Caifanes

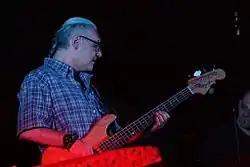
Former bassist Sabo Romo

Rodrigo Baills (guitars), Chucho Merchán (bass guitar), Federico Fong (bass guitar, 1993–1995), José Manuel Aguilera (guitar, 1994–1995), Stuart Hamm (bass guitar, 1993), Gustavo Cerati (guitar, 1988), Adrian Belew (guitar, 1992), Yann Zaragoza (keyboards, 1993–1995), Leo (percussion), Graham Nash (harmonica/bass, 1993), Lenny Castro (percussion drums, 1994–1995), Jimmy Z. Zavala (harmonica/saxophone, 1994)